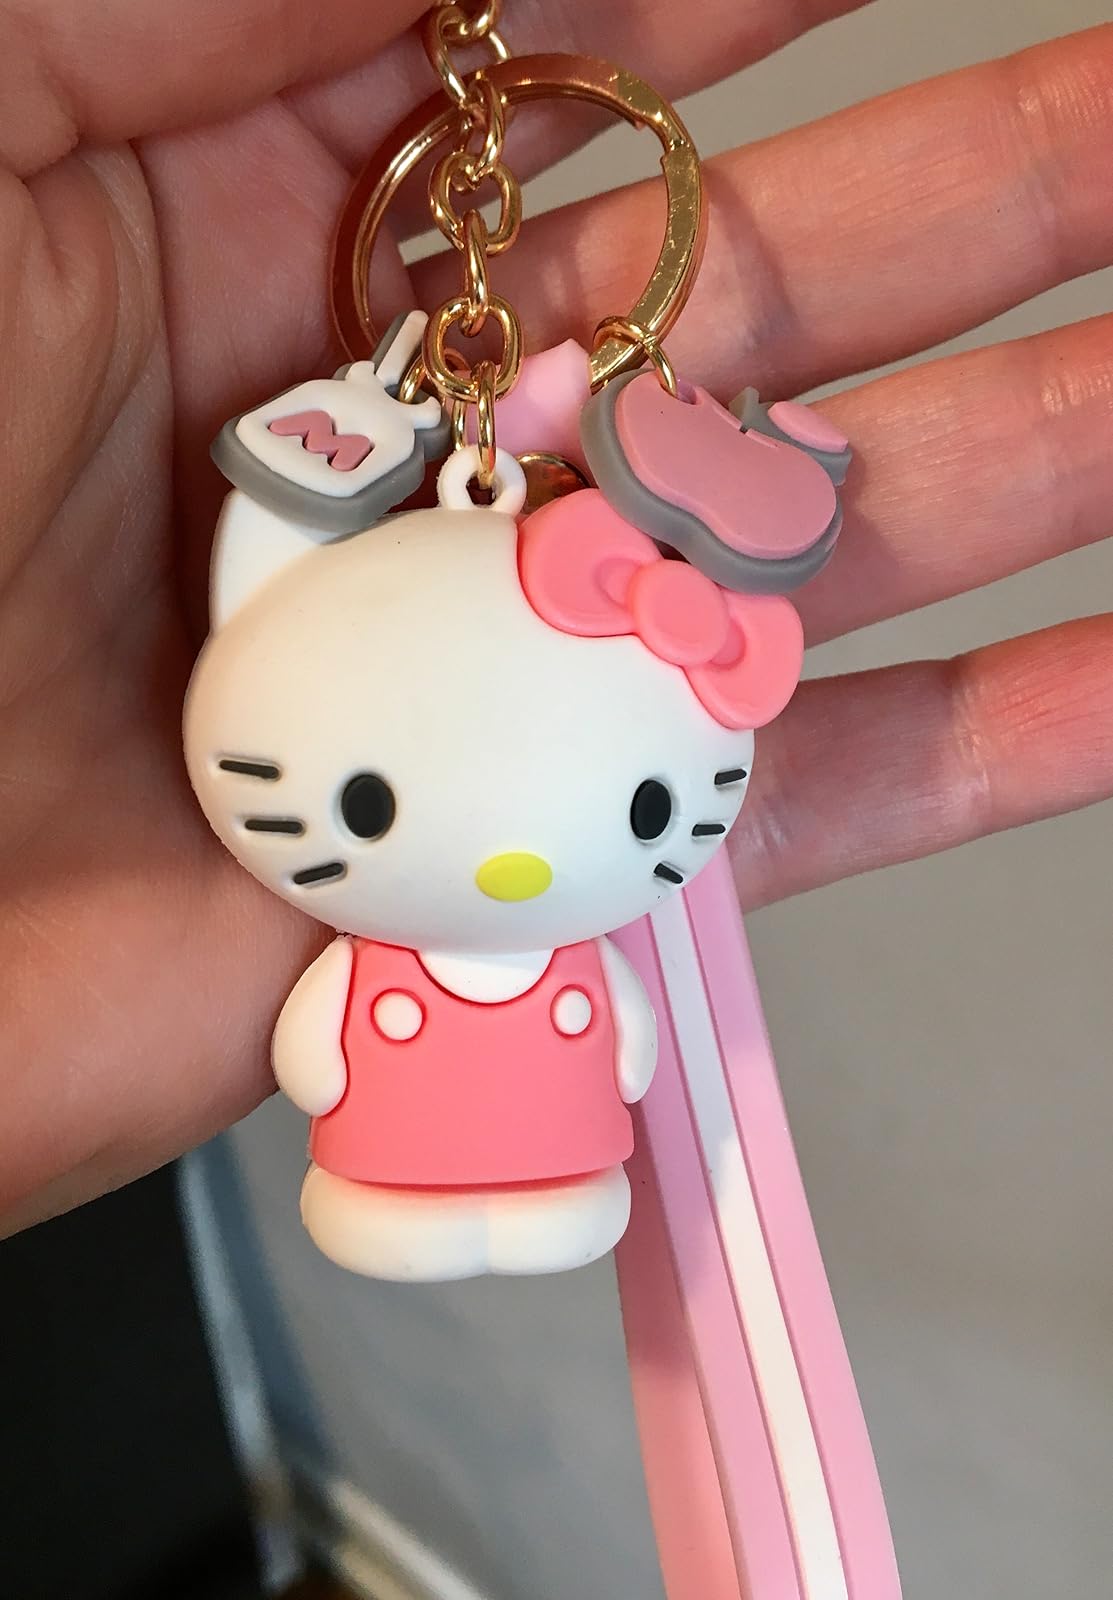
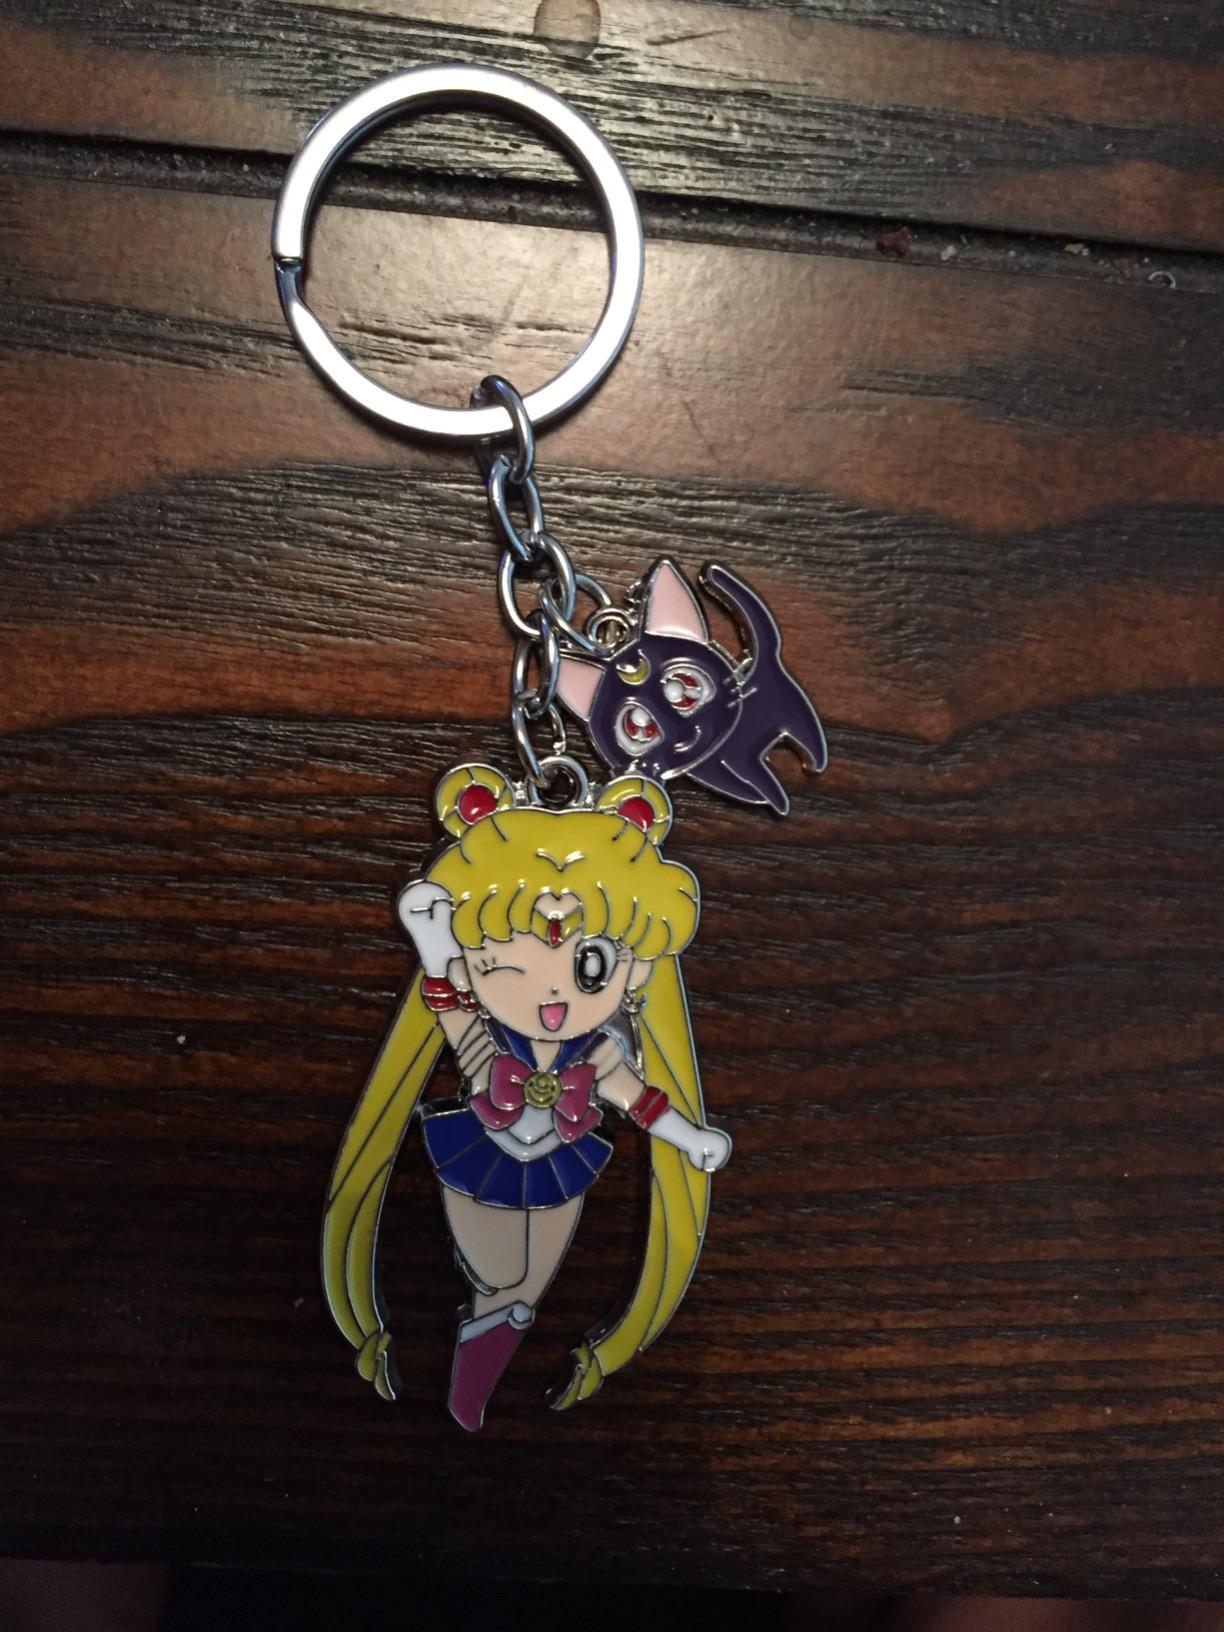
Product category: accessories_keychain
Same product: no